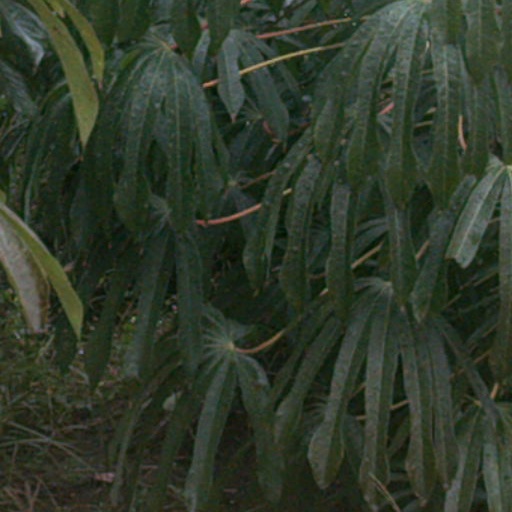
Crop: cassava